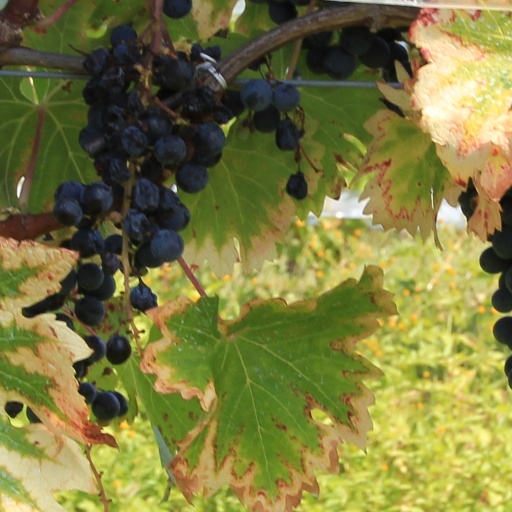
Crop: grape